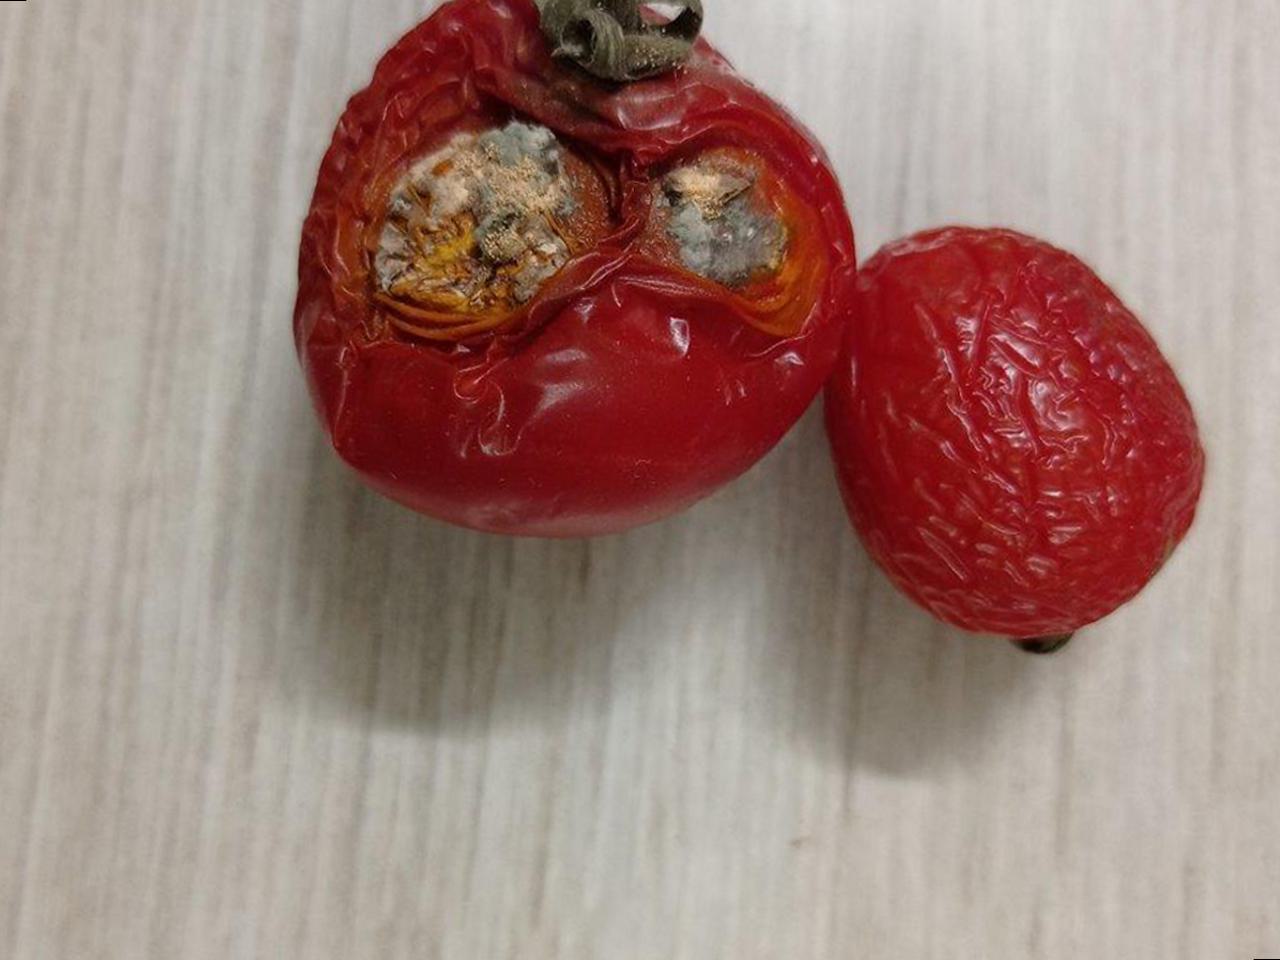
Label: Rotten